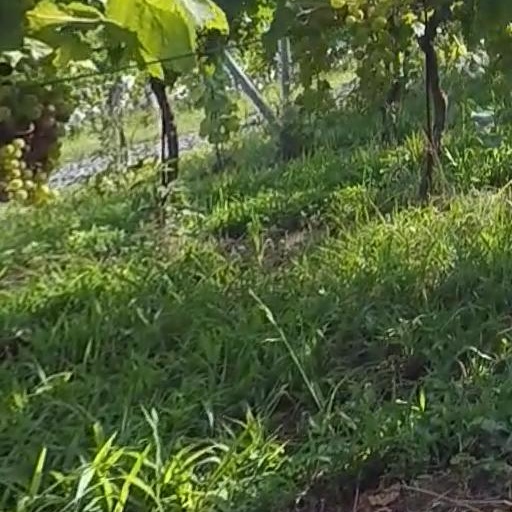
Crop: grape